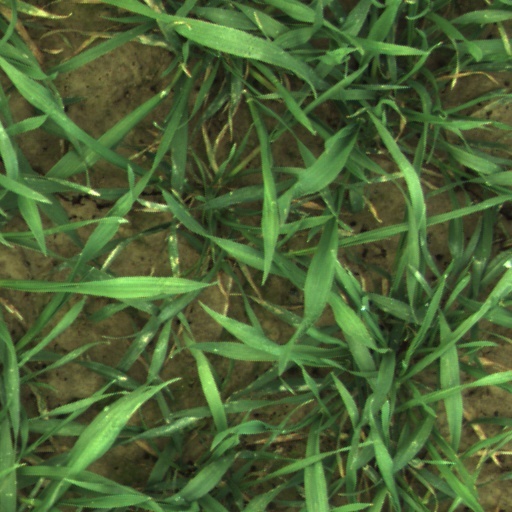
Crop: wheat